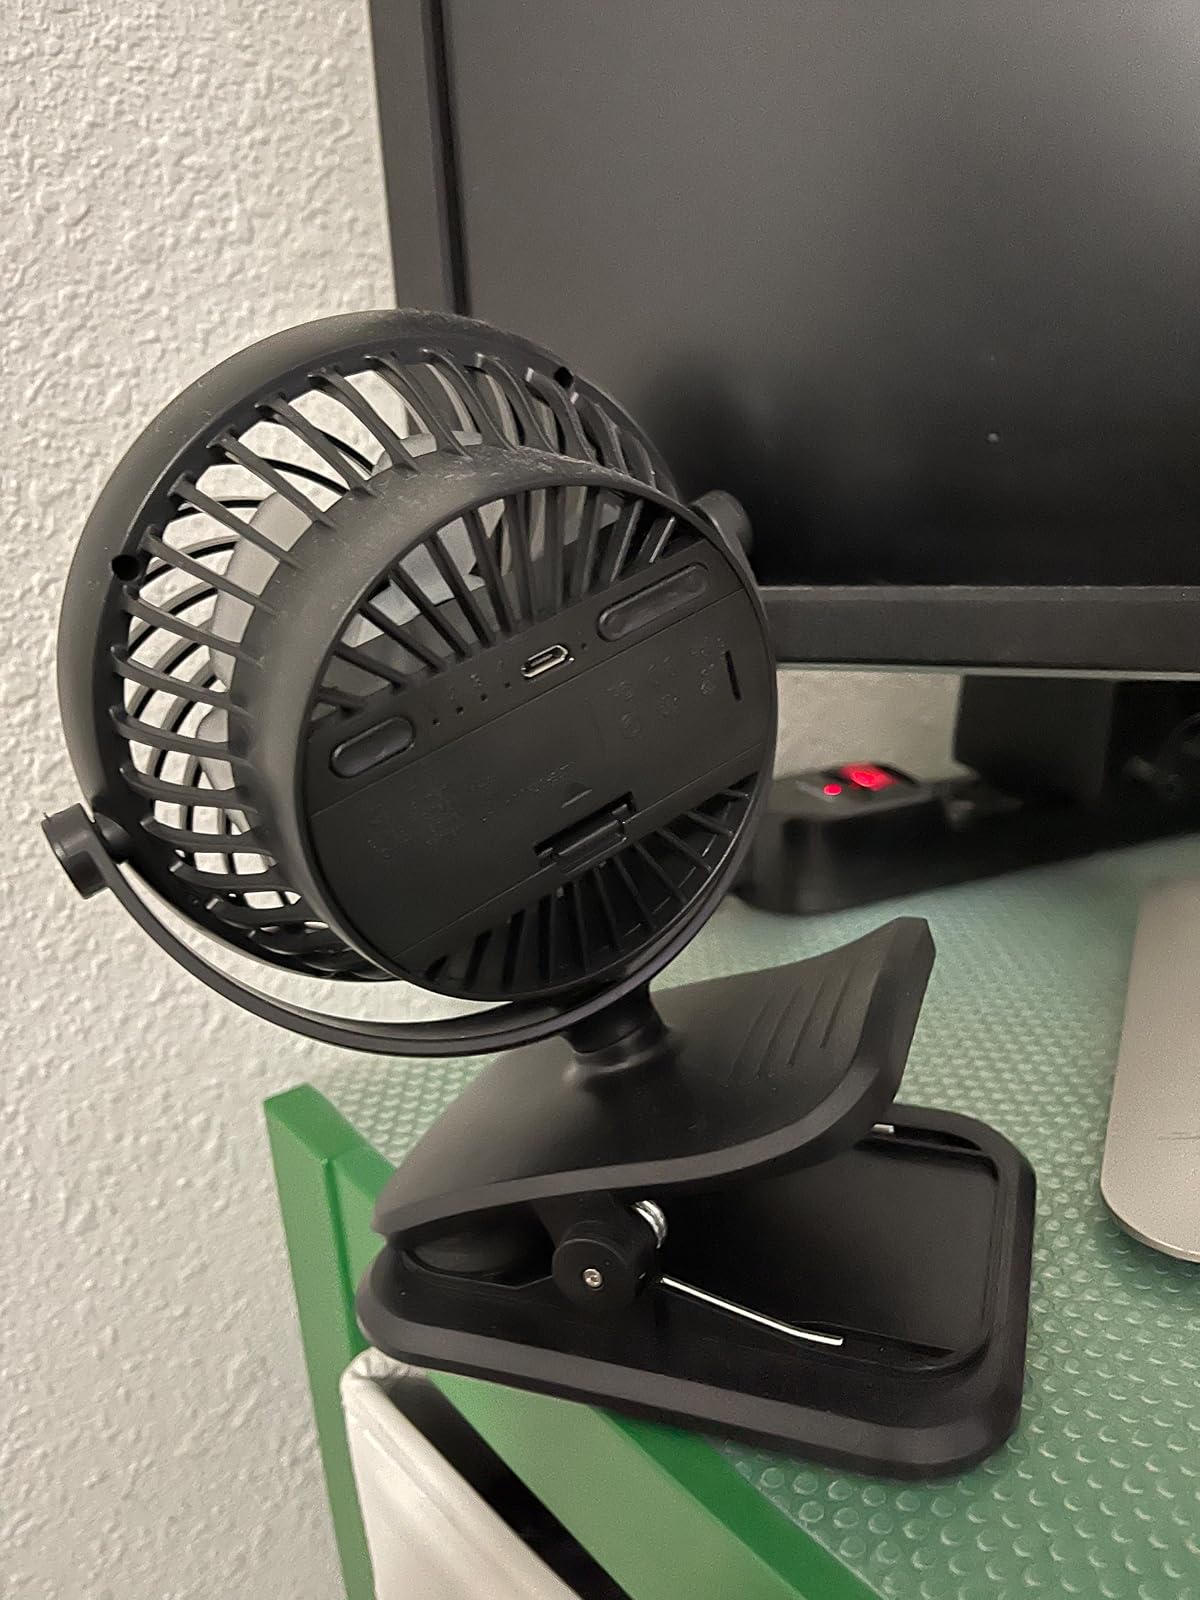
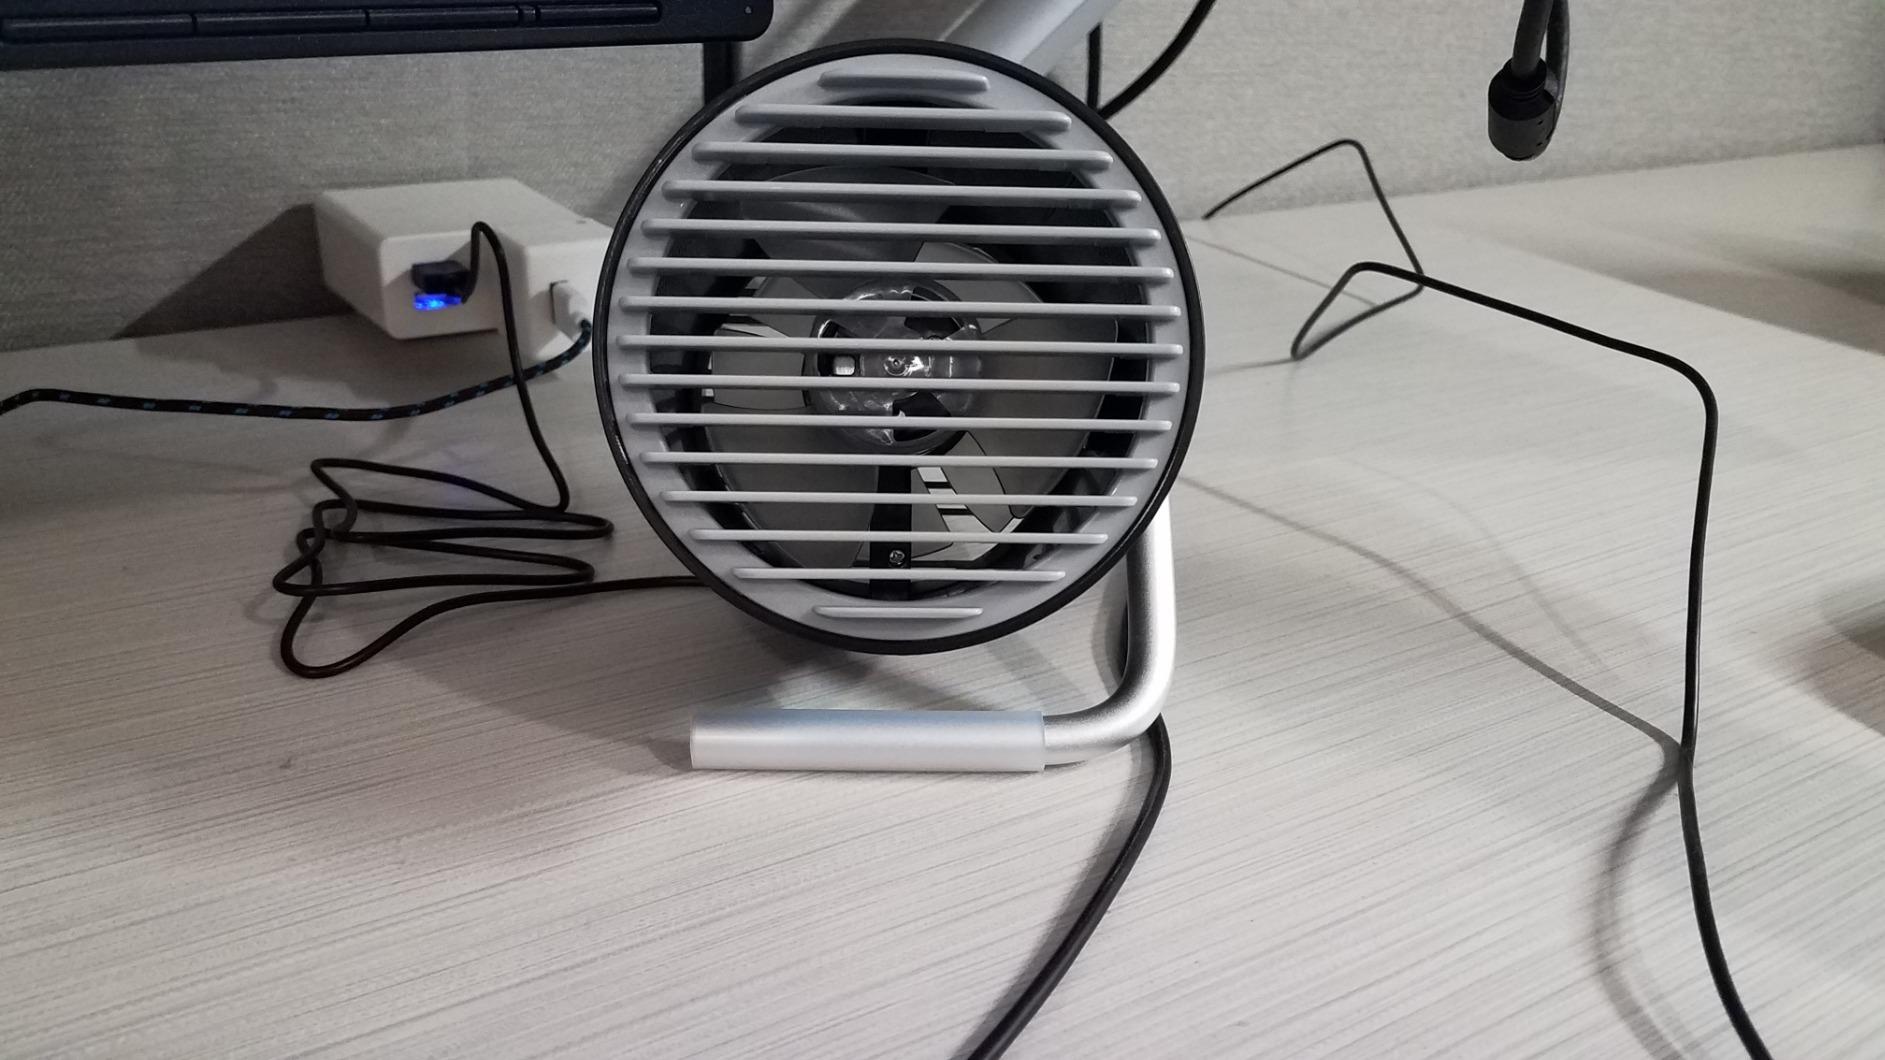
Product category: fan
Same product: no